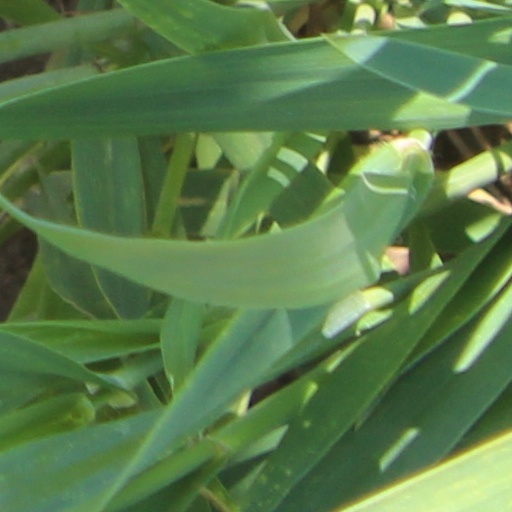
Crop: wheat